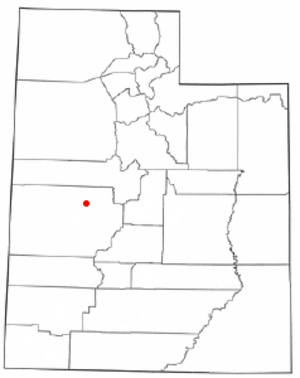
La ville américaine de Hinckley est située dans le comté de Millard, dans l’Utah. Lors du recensement de 2010, sa population s’élevait à 696 habitants.